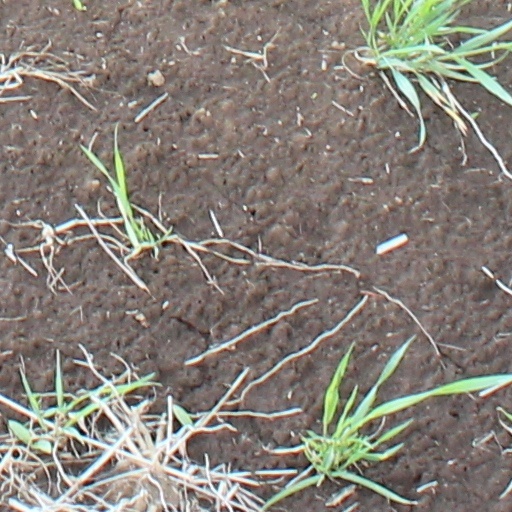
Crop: wheat